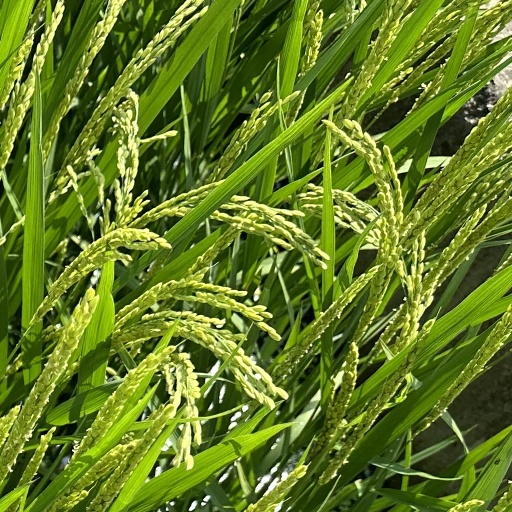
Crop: rice